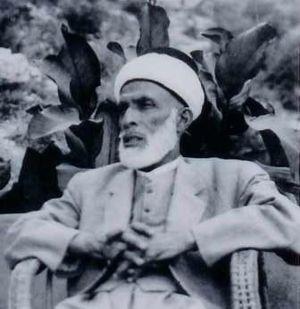
Cheikh Toufik El Hibri, est l'un des principaux fondateurs du mouvement scout au Liban, ainsi que l'un des premiers promoteurs du mouvement scout du monde arabe, alors que la majeure partie de la région se trouvait encore au sein de l'Empire ottoman. Il est né à Beyrouth en 1869 AD dans le quartier Harat Eljoruah au centre de Beyrouth.